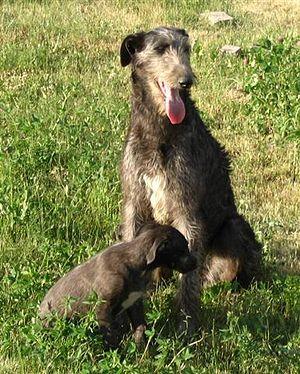
Le Scottish Deerhound ou lévrier écossais est une race de chien d'origine écossaise.